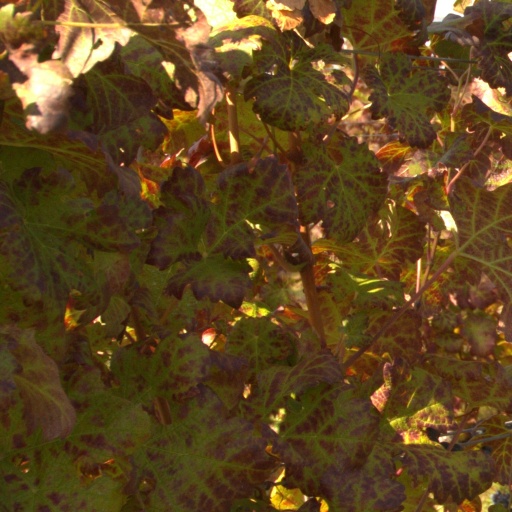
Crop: grape